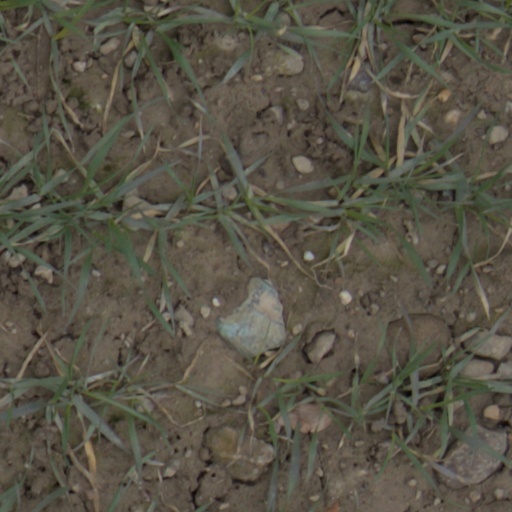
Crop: wheat